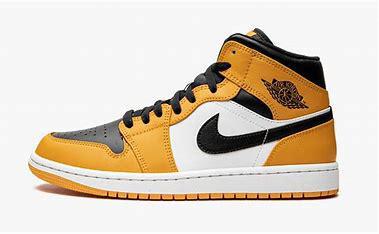
Brand: Nike
Model: 1